McCoy Air Force Base

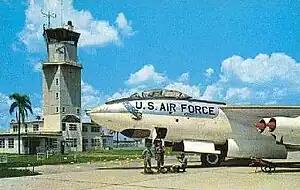
Postcard from Pinecastle AFB in the mid-1950s, showing the Pinecastle AFB control tower and a Boeing B-47E-90-BW Stratojet, AF Ser. No. 52-0477, of the 321st Bomb Wing on the ramp. This B-47 was sent to AMARC in November 1964. The control tower would continue to be used by McCoy AFB and as the first control tower for Orlando International Airport.

On 15 December 1953, the 321st Bombardment Wing (Medium) was activated at Pinecastle AFB, absorbing all B-47 bombers and KC-97 tankers at the base. The B-47 combat crew training mission was also transferred from ATC to SAC. Colonel Michael N.W. McCoy, previously commander of the 306th Bombardment Wing at MacDill Air Force Base, Florida, was appointed commander of the 321st Bombardment Wing on 24 May 1954, having earned the unofficial distinction of being the "dean" of the Strategic Air Command's B-47 Stratojet aircraft commanders.